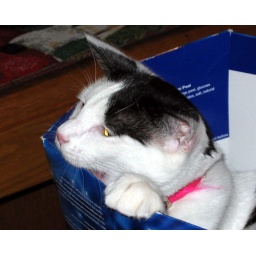
cat in a box 3